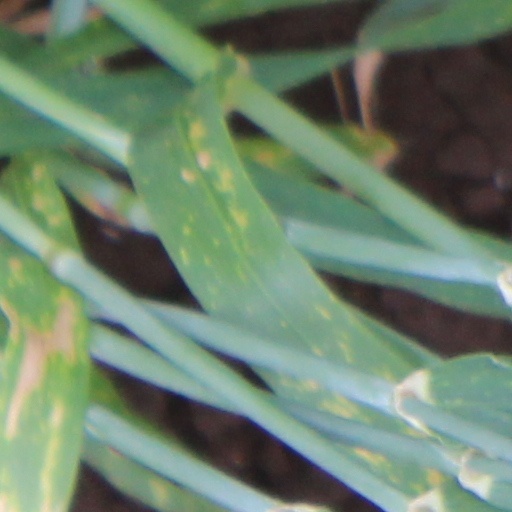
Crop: wheat